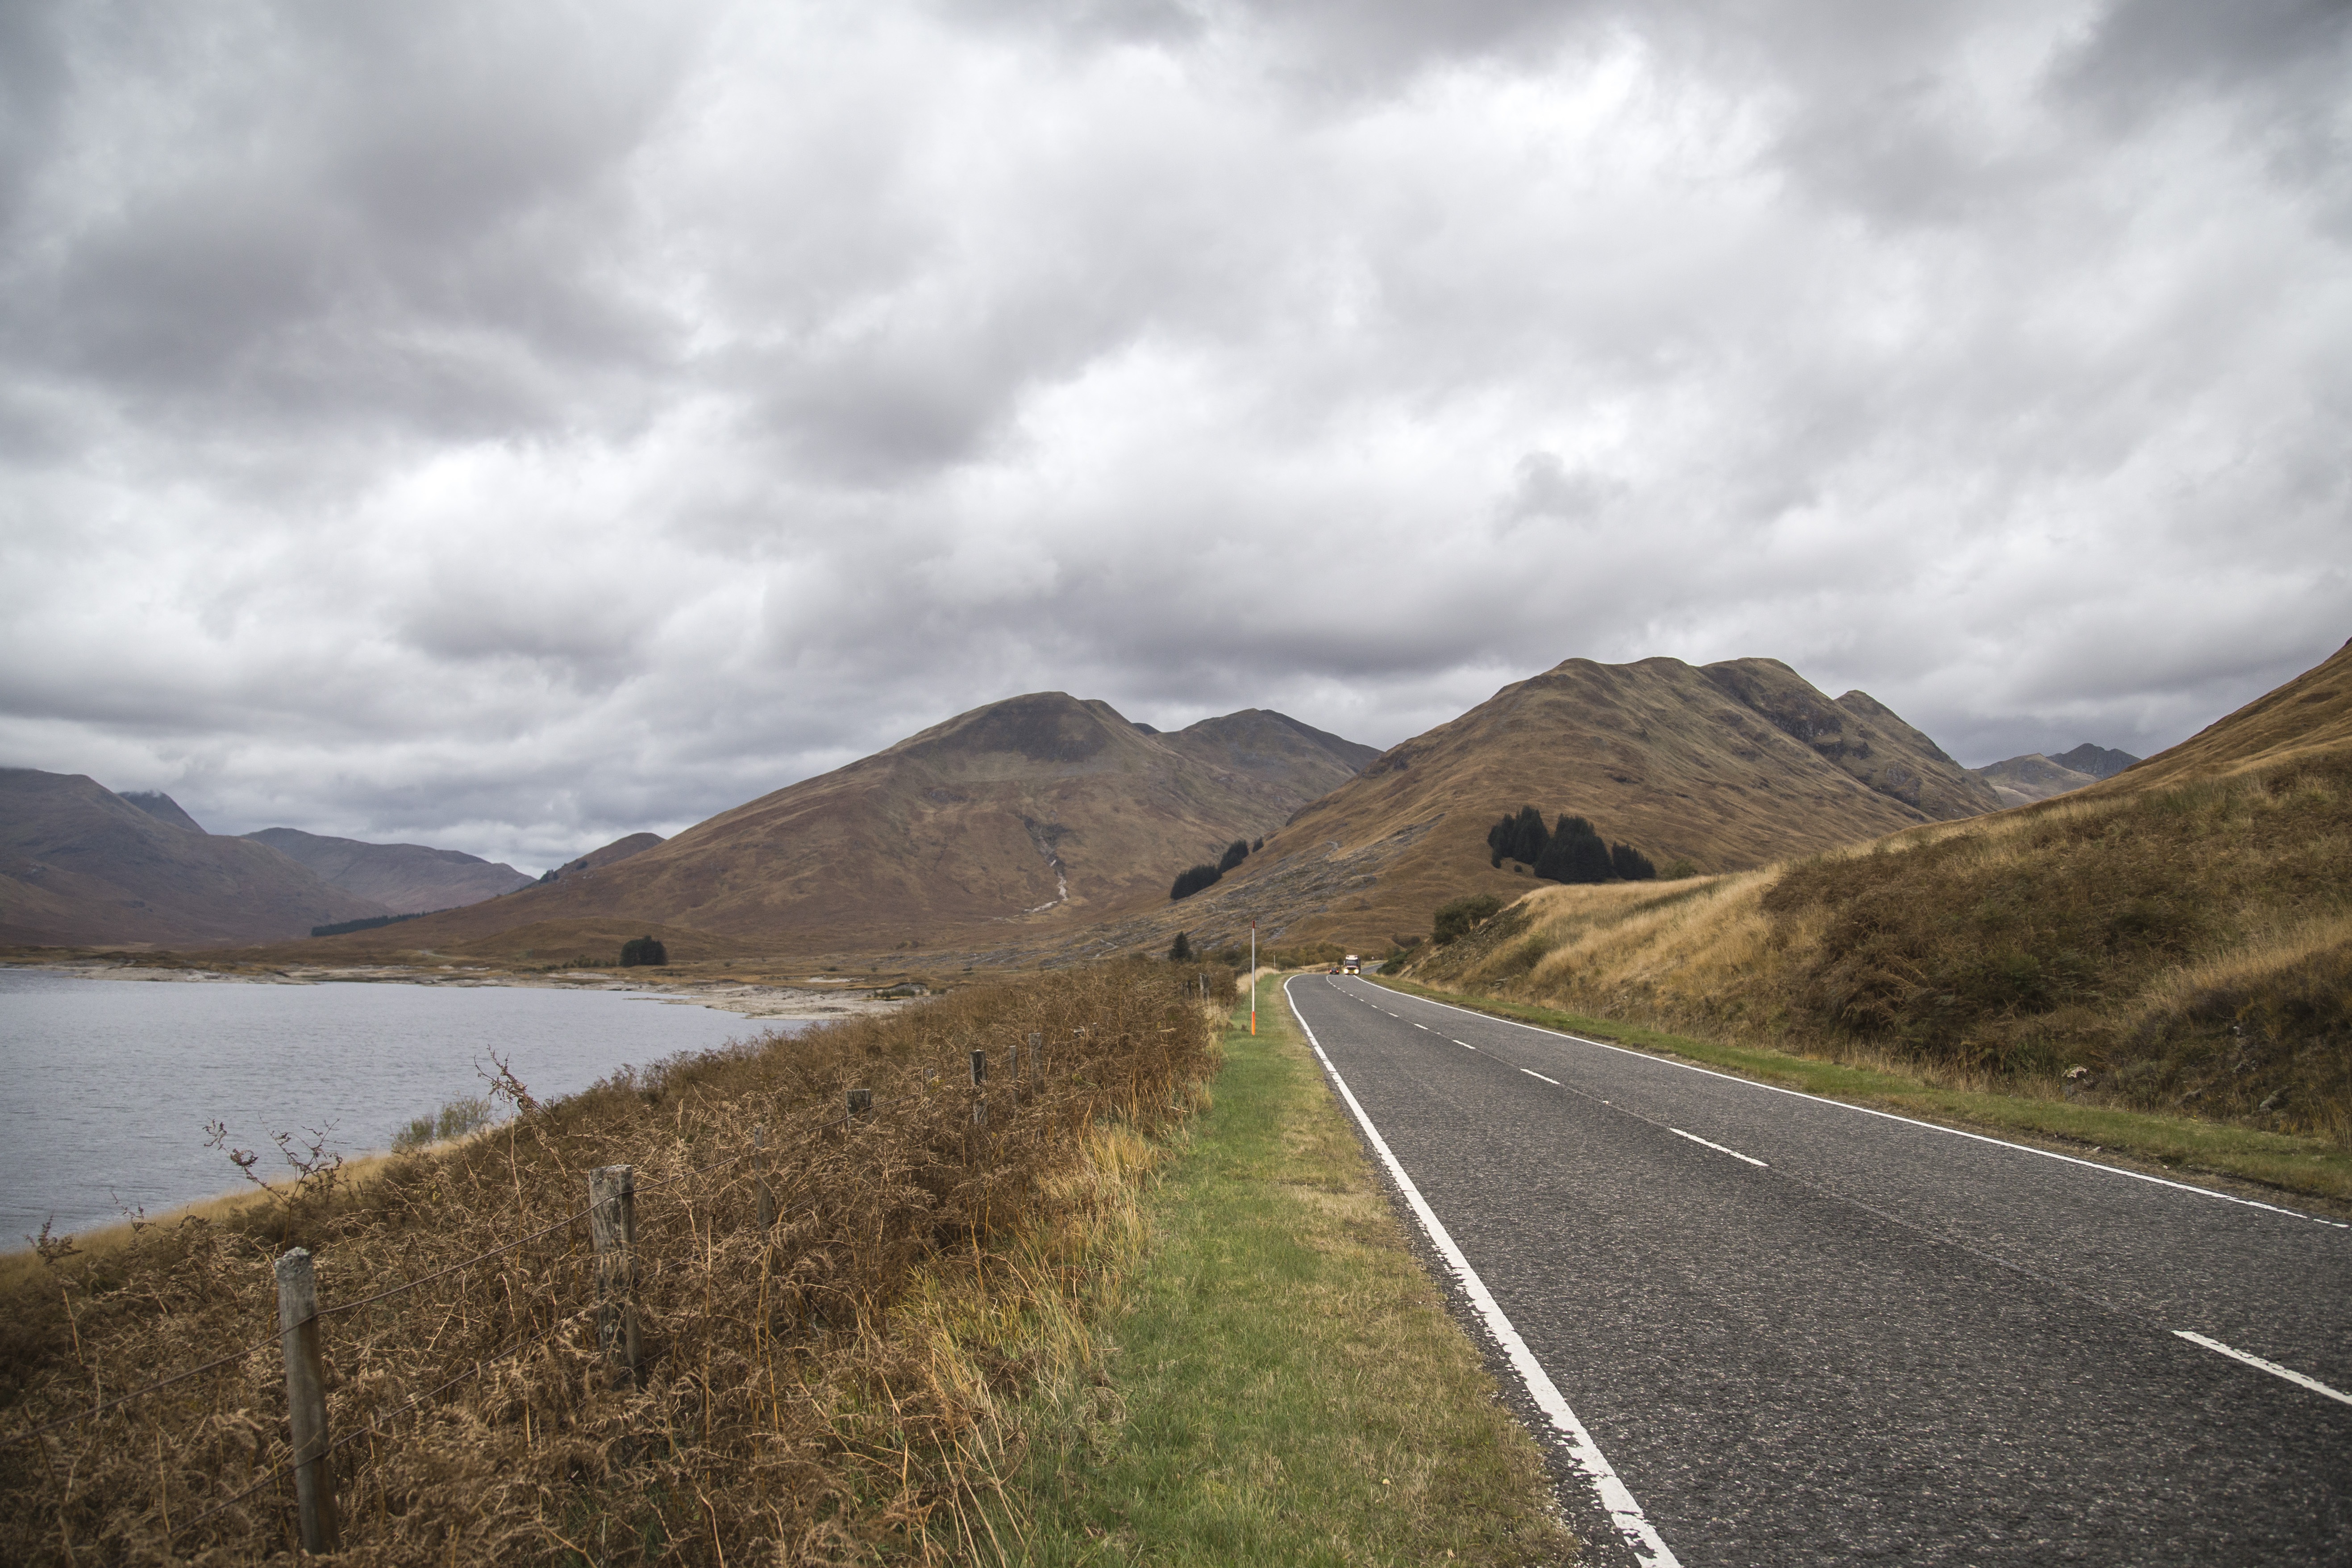
landscape, coast, nature, grass, outdoor, horizon, mountain, cloud, road, hill, lake, highway, mountain range, country, asphalt, travel, transport, green, journey, empty, reservoir, freedom, highland, road trip, hills, roadway, infrastructure, way, scotland, scottish, fell, loch, glen, highlands, rural area, mountain pass, mountainous landforms